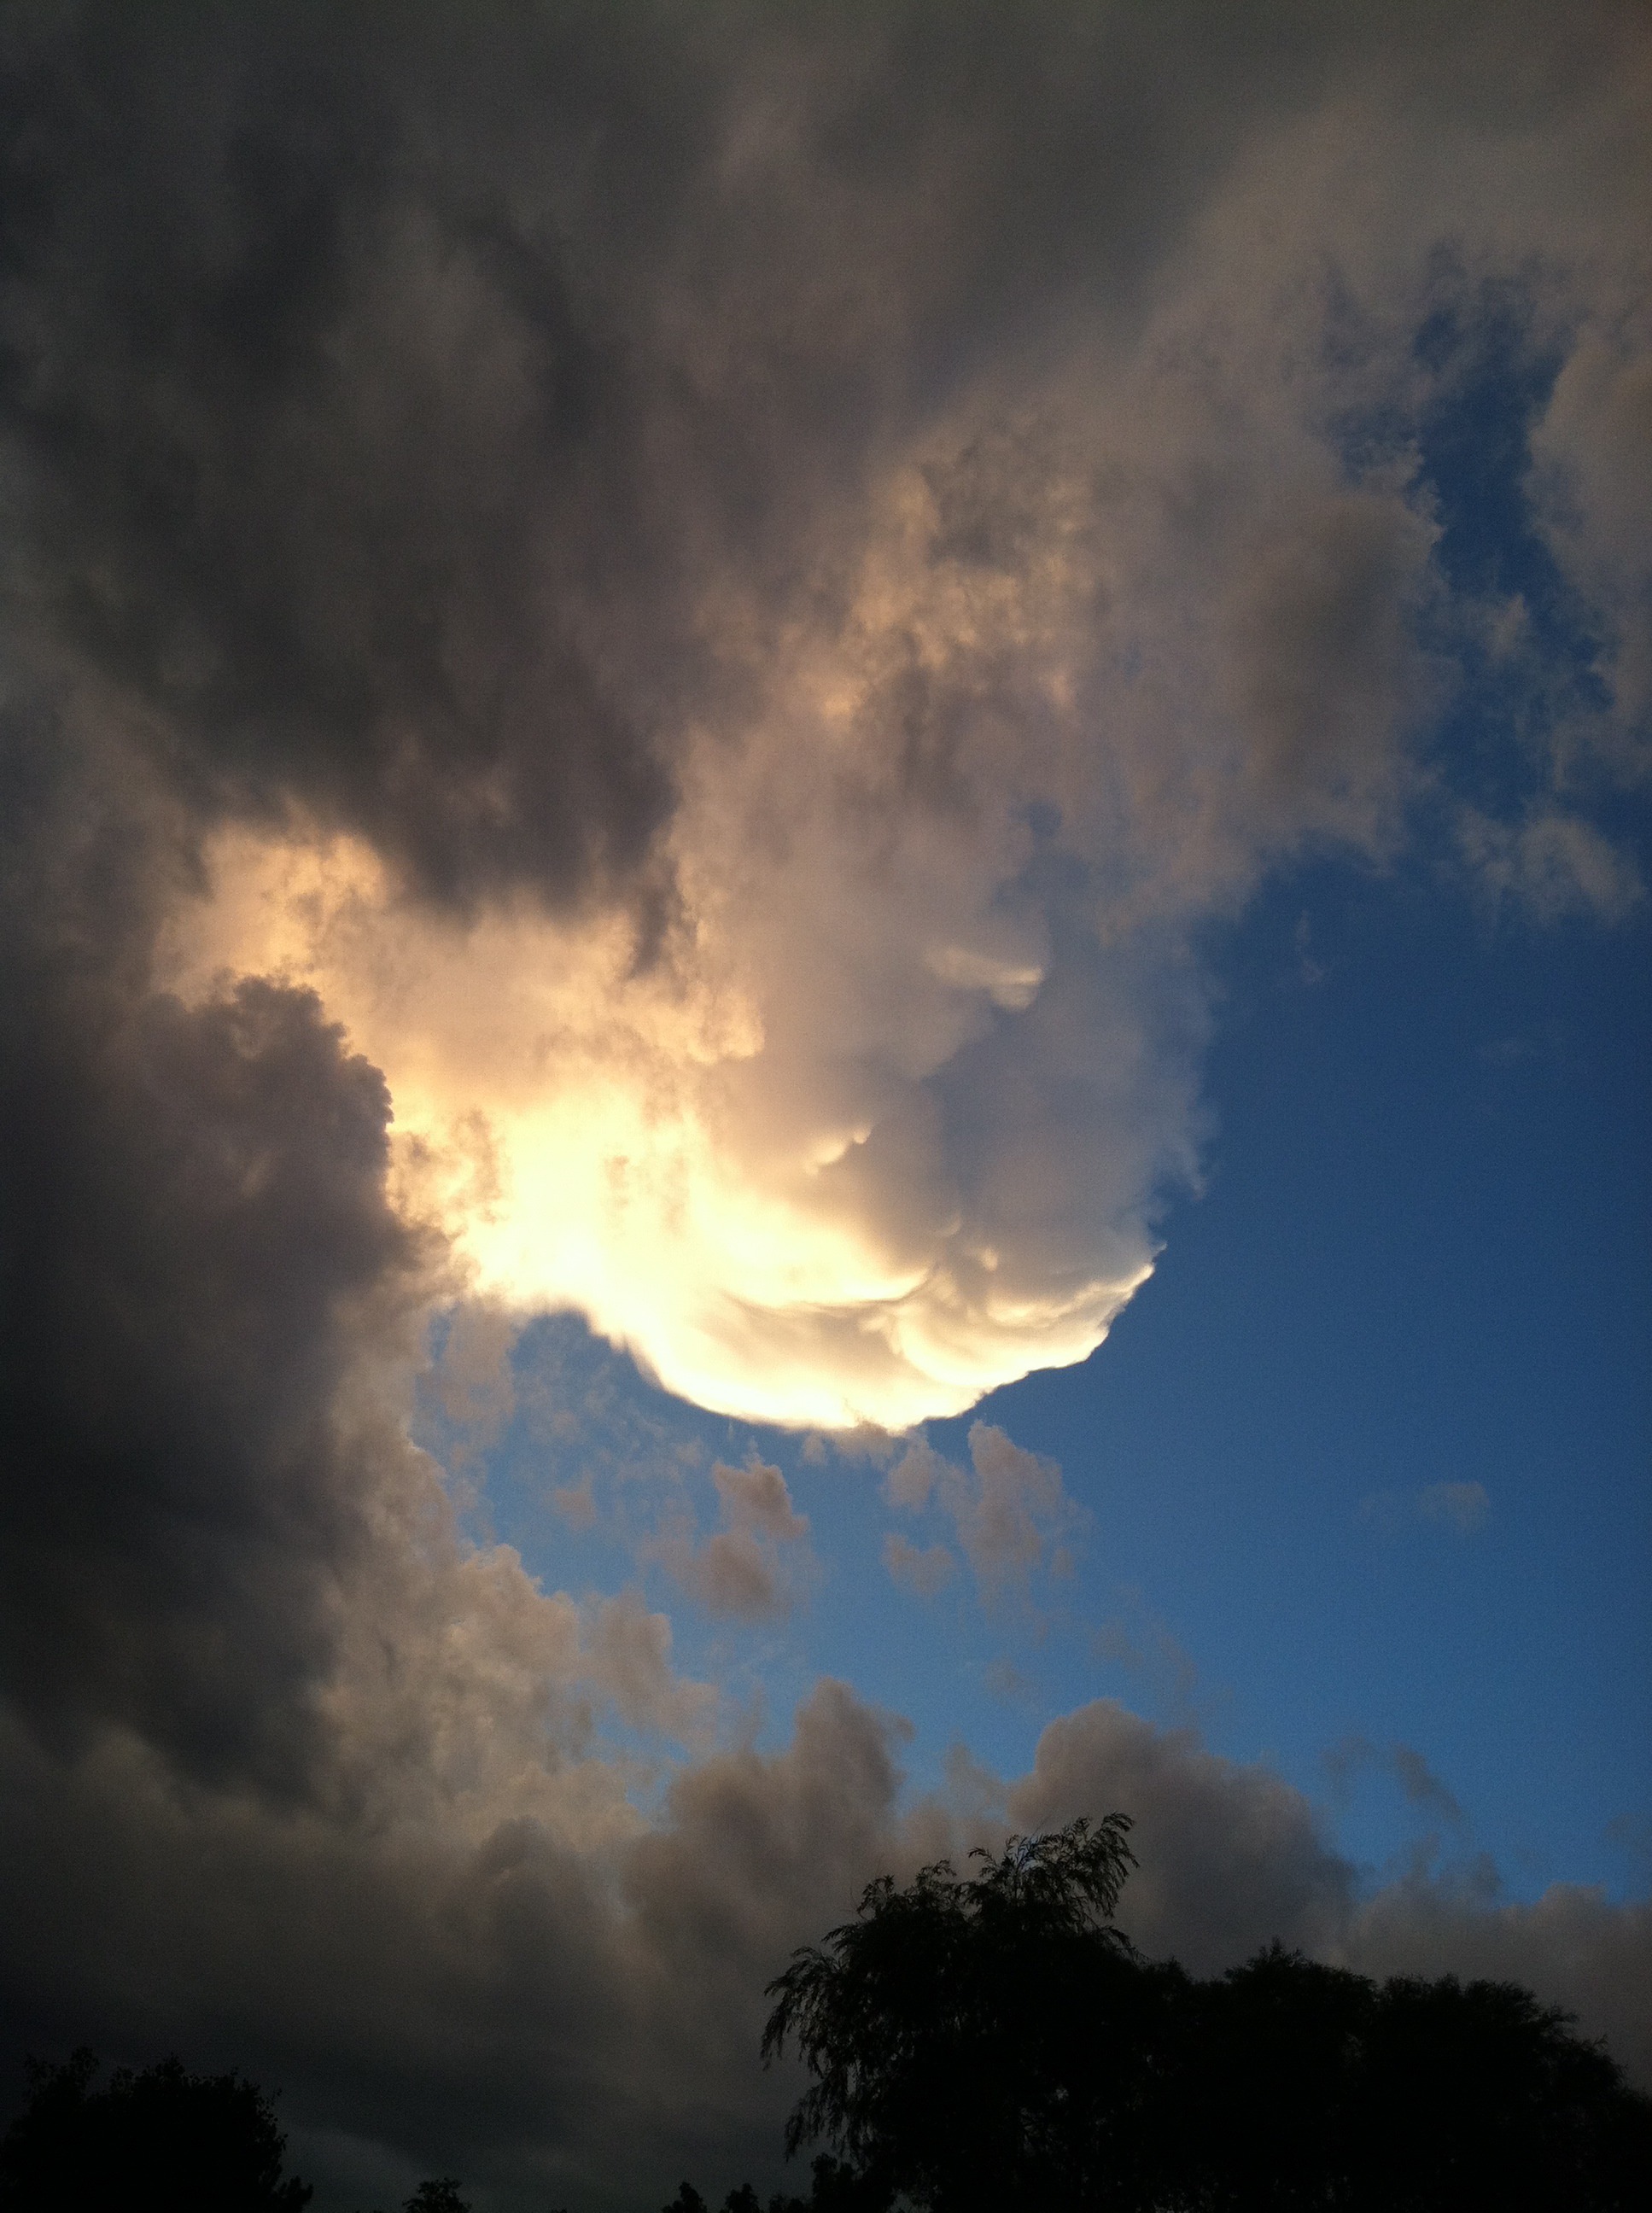
light, cloud, sky, sunset, sunlight, dawn, atmosphere, dusk, evening, weather, storm, cumulus, darkness, thunder, clouds, thunderstorm, weather phenomenon, forecast, meteorological phenomenon